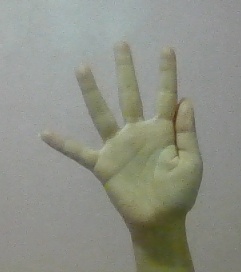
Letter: sheen